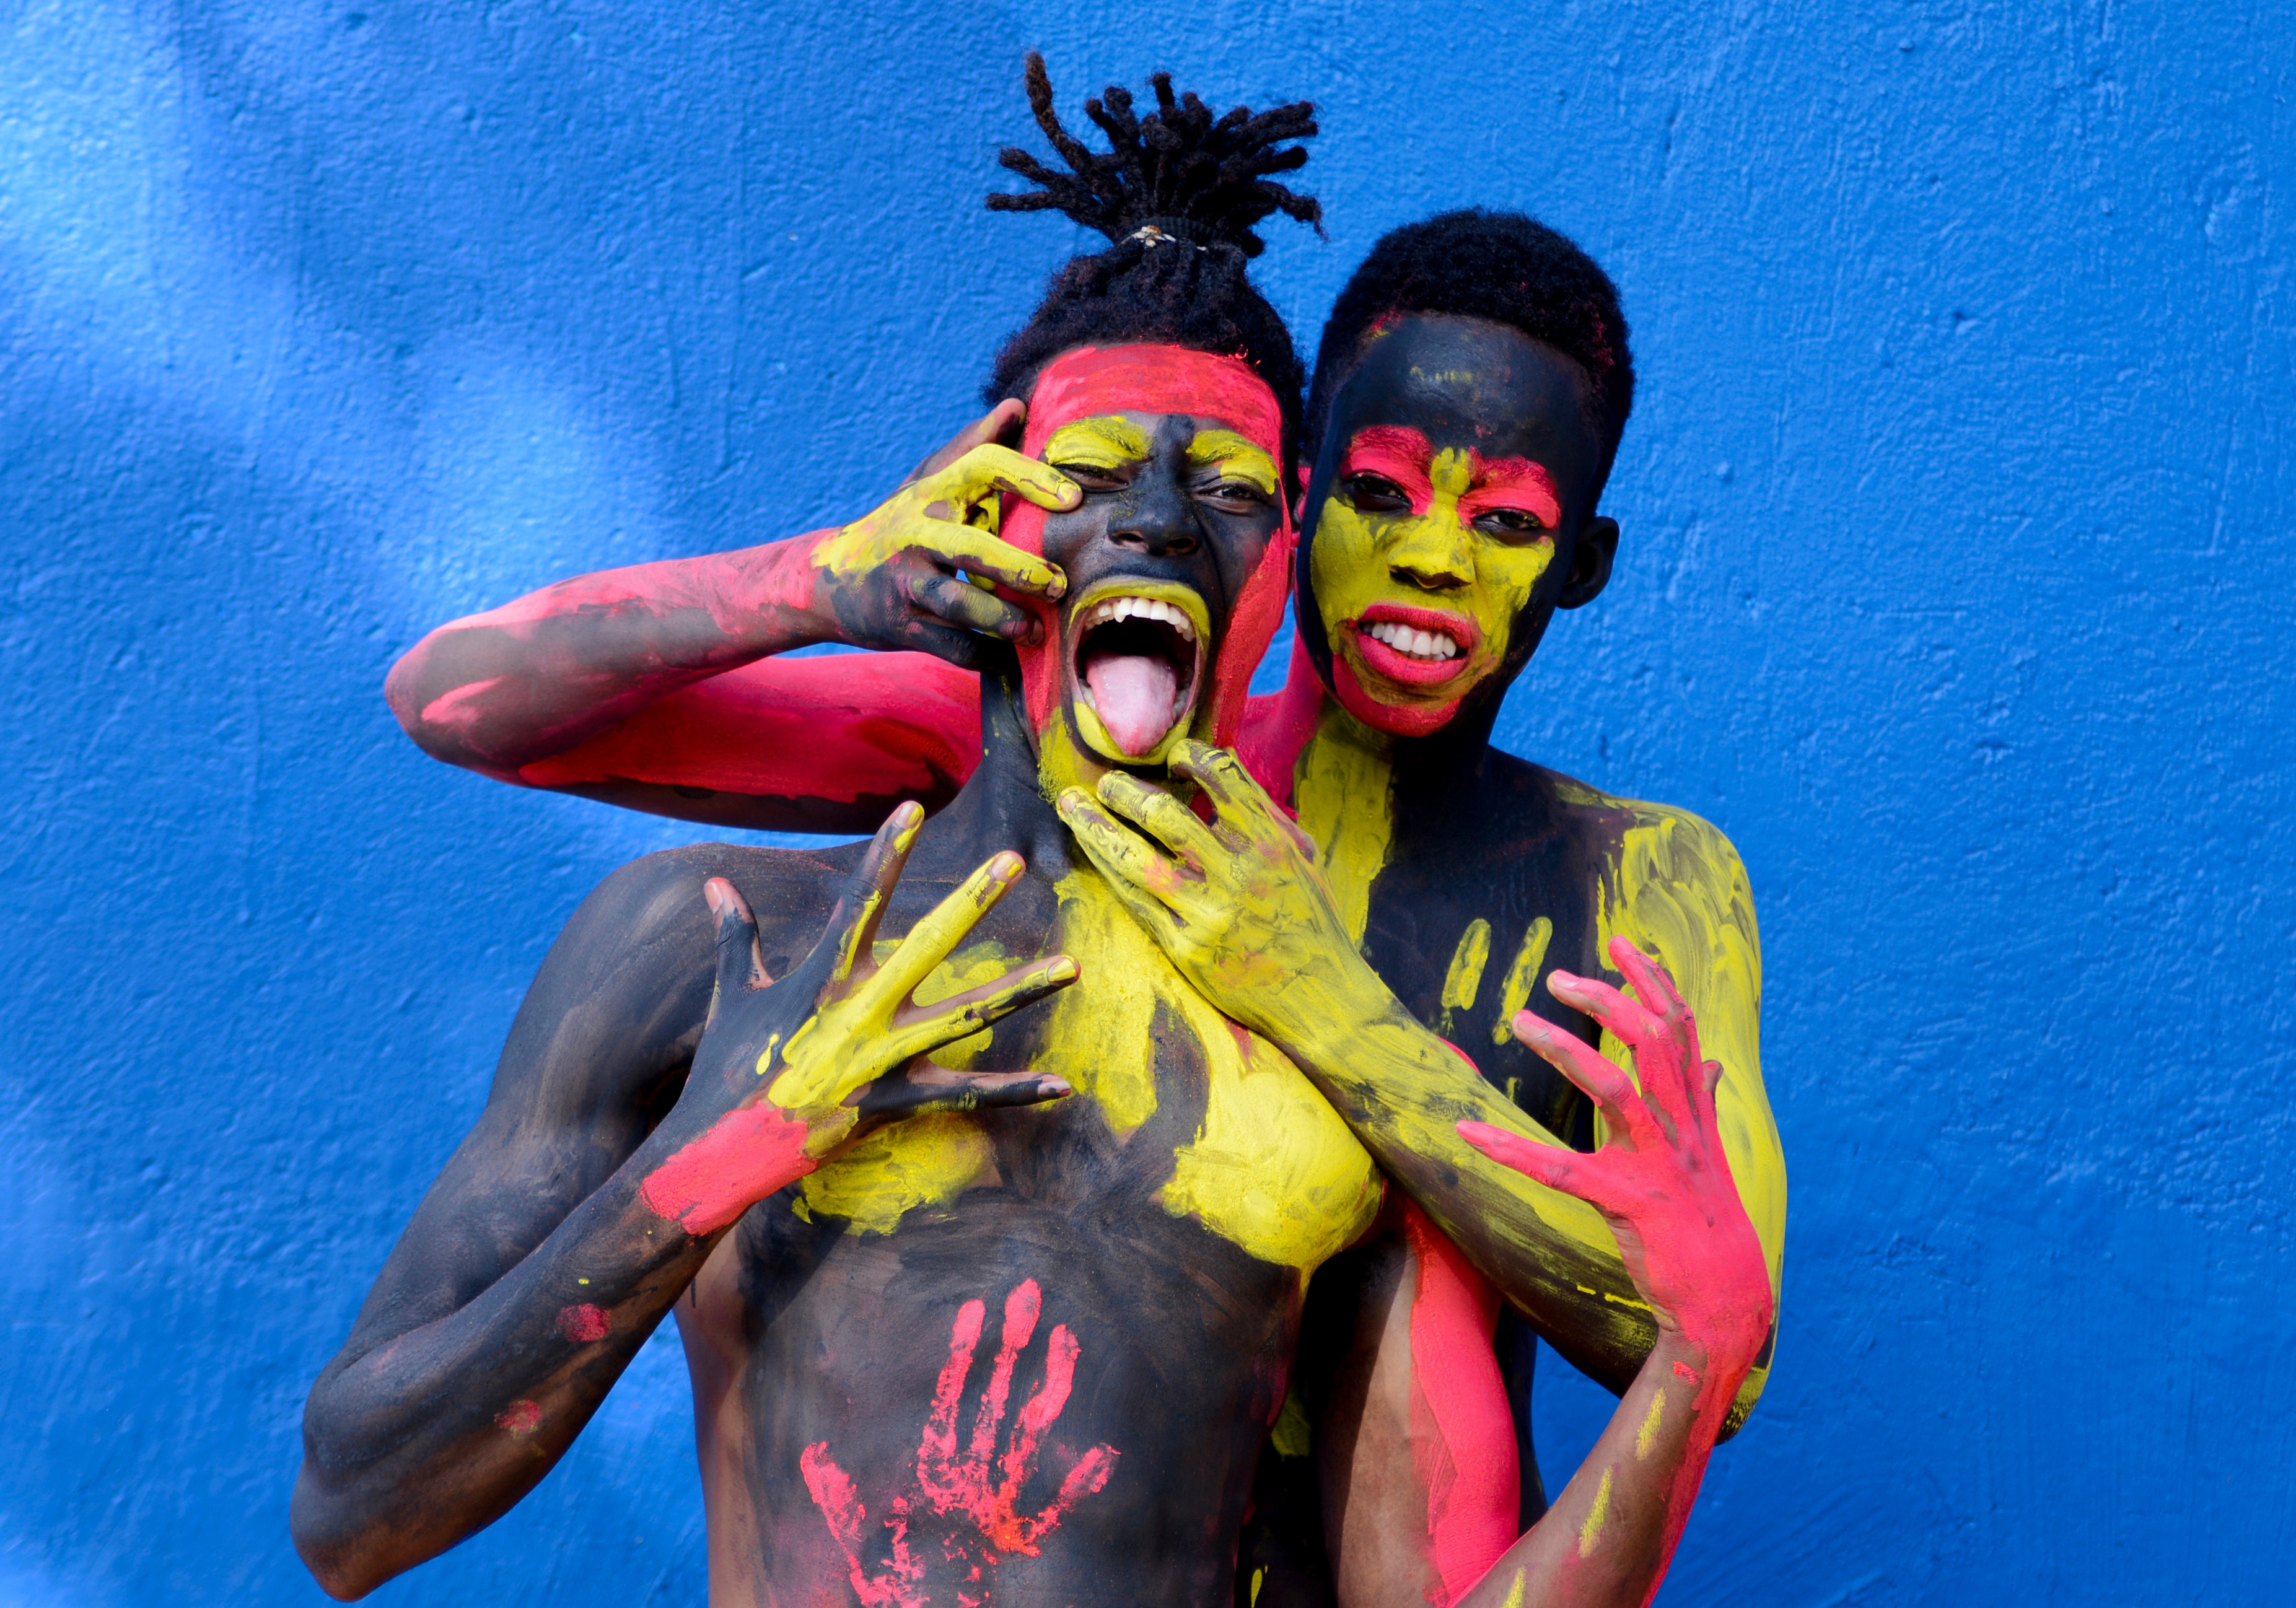
human, fun, performance, art, performance art, plant